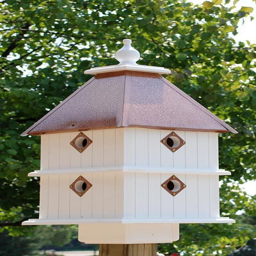
wing & religious practice a group of birds to establish a colony in your yard .